Iron fertilization

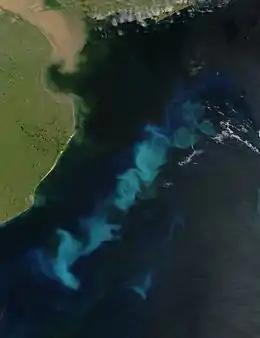
An oceanic phytoplankton bloom in the South Atlantic Ocean, off the coast of Argentina covering an area about

Iron fertilization is the intentional introduction of iron-containing compounds (like iron sulfate) to iron-poor areas of the ocean surface to stimulate phytoplankton production. This is intended to enhance biological productivity and/or accelerate carbon dioxide sequestration from the atmosphere. Iron is a trace element necessary for photosynthesis in plants. It is highly insoluble in sea water and in a variety of locations is the limiting nutrient for phytoplankton growth. Large algal blooms can be created by supplying iron to iron-deficient ocean waters. These blooms can nourish other organisms.